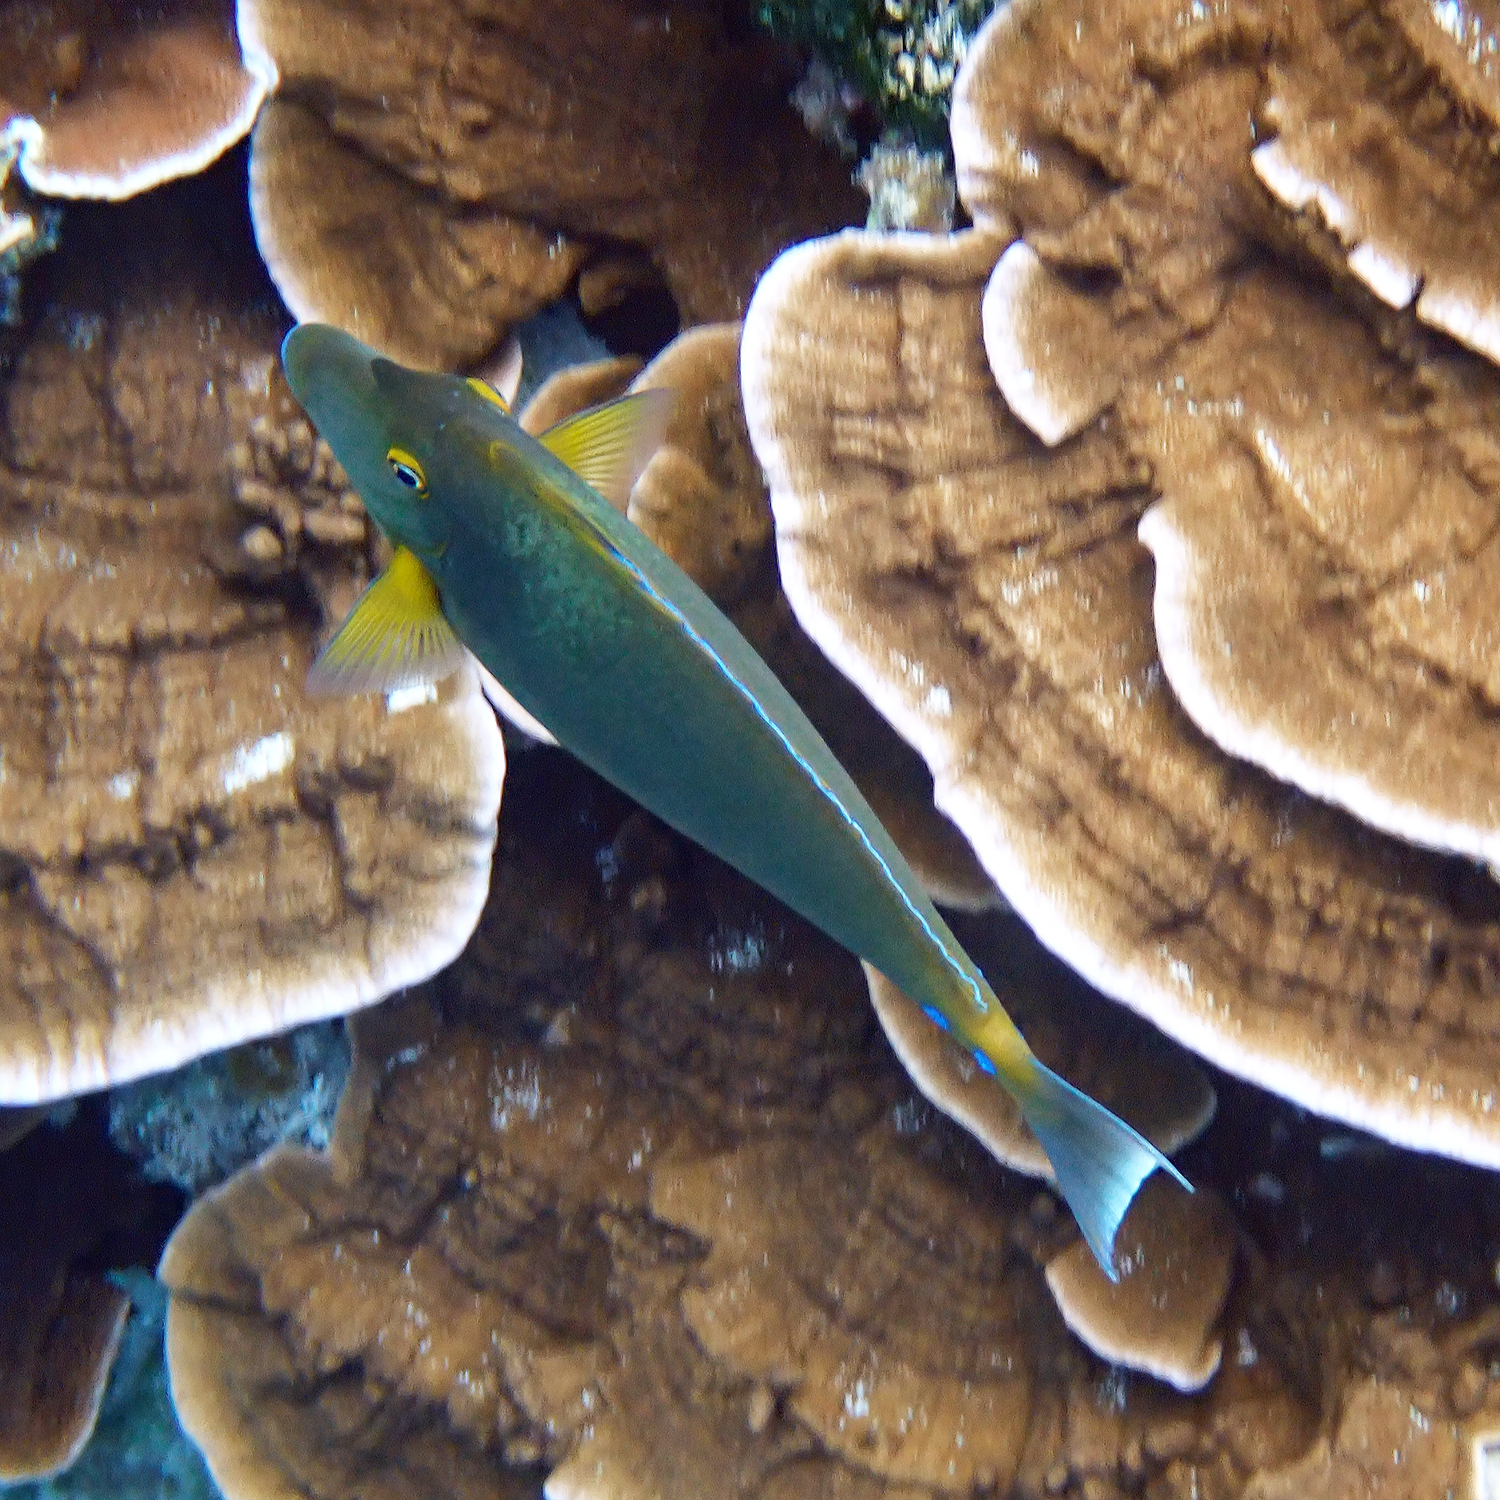
Naso unicornis (Bluespine Unicornfish)